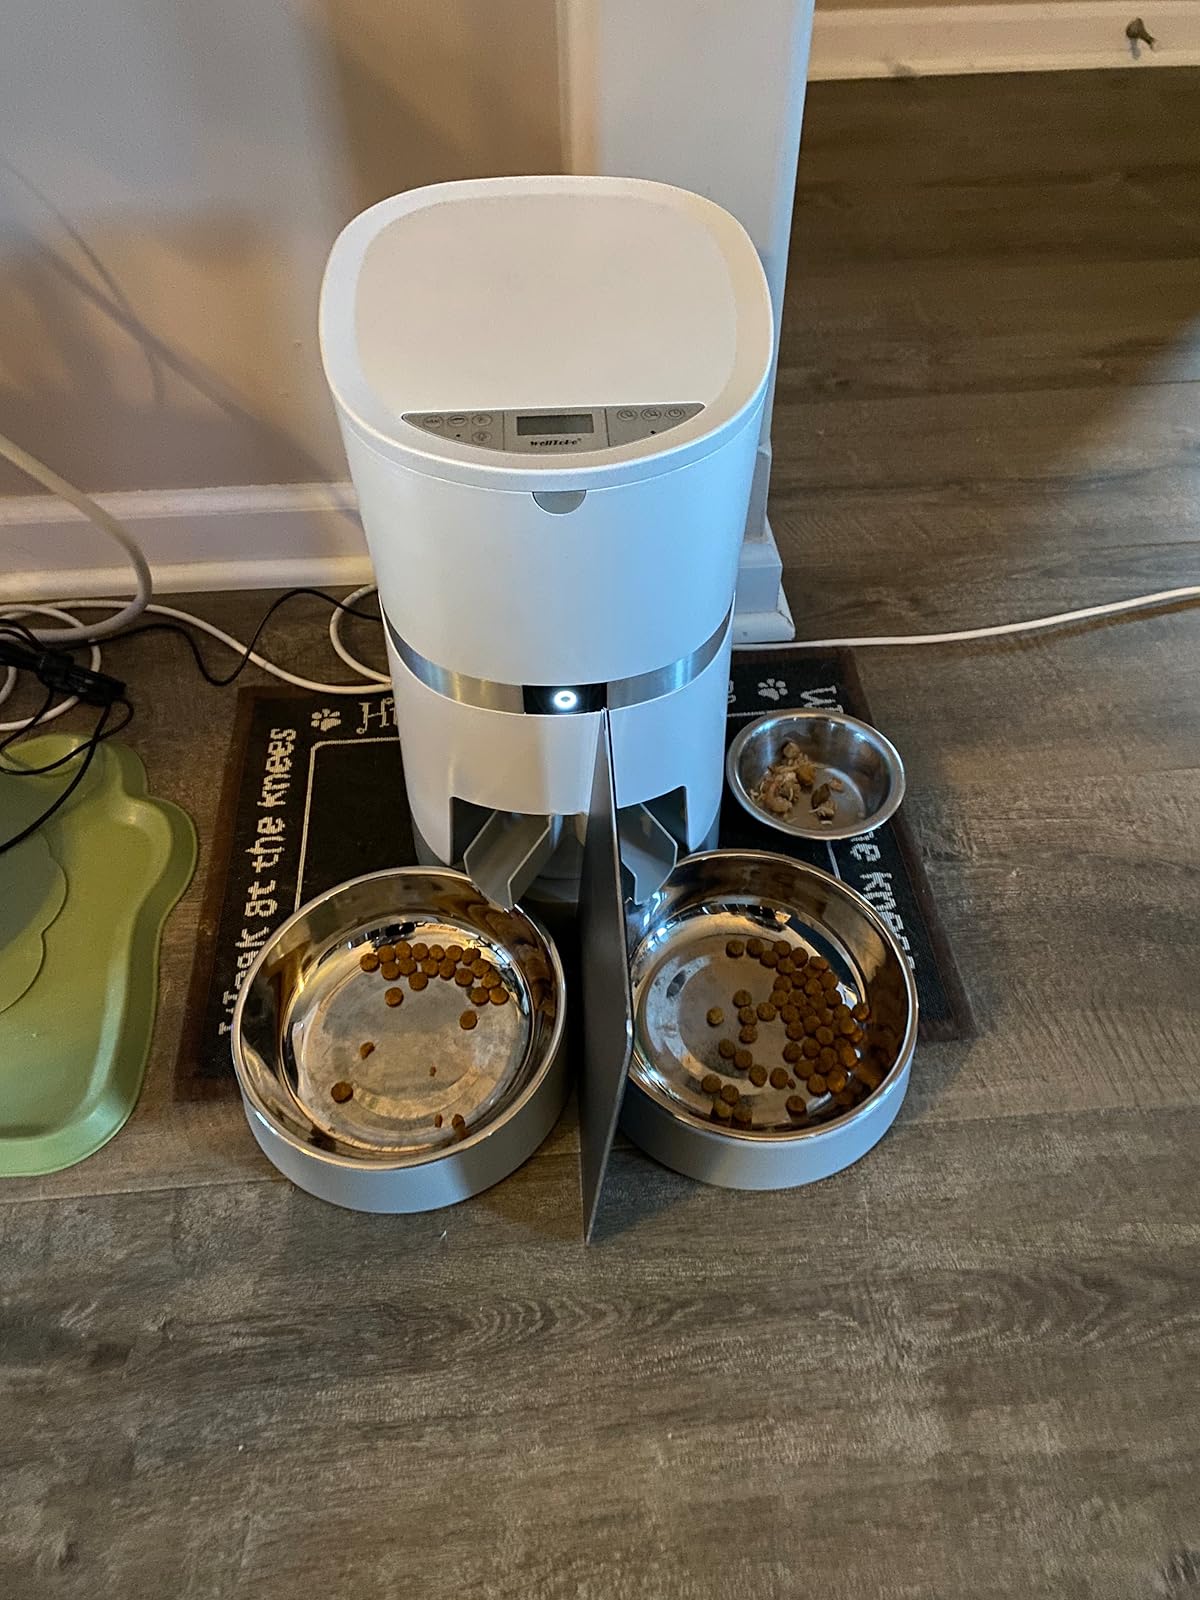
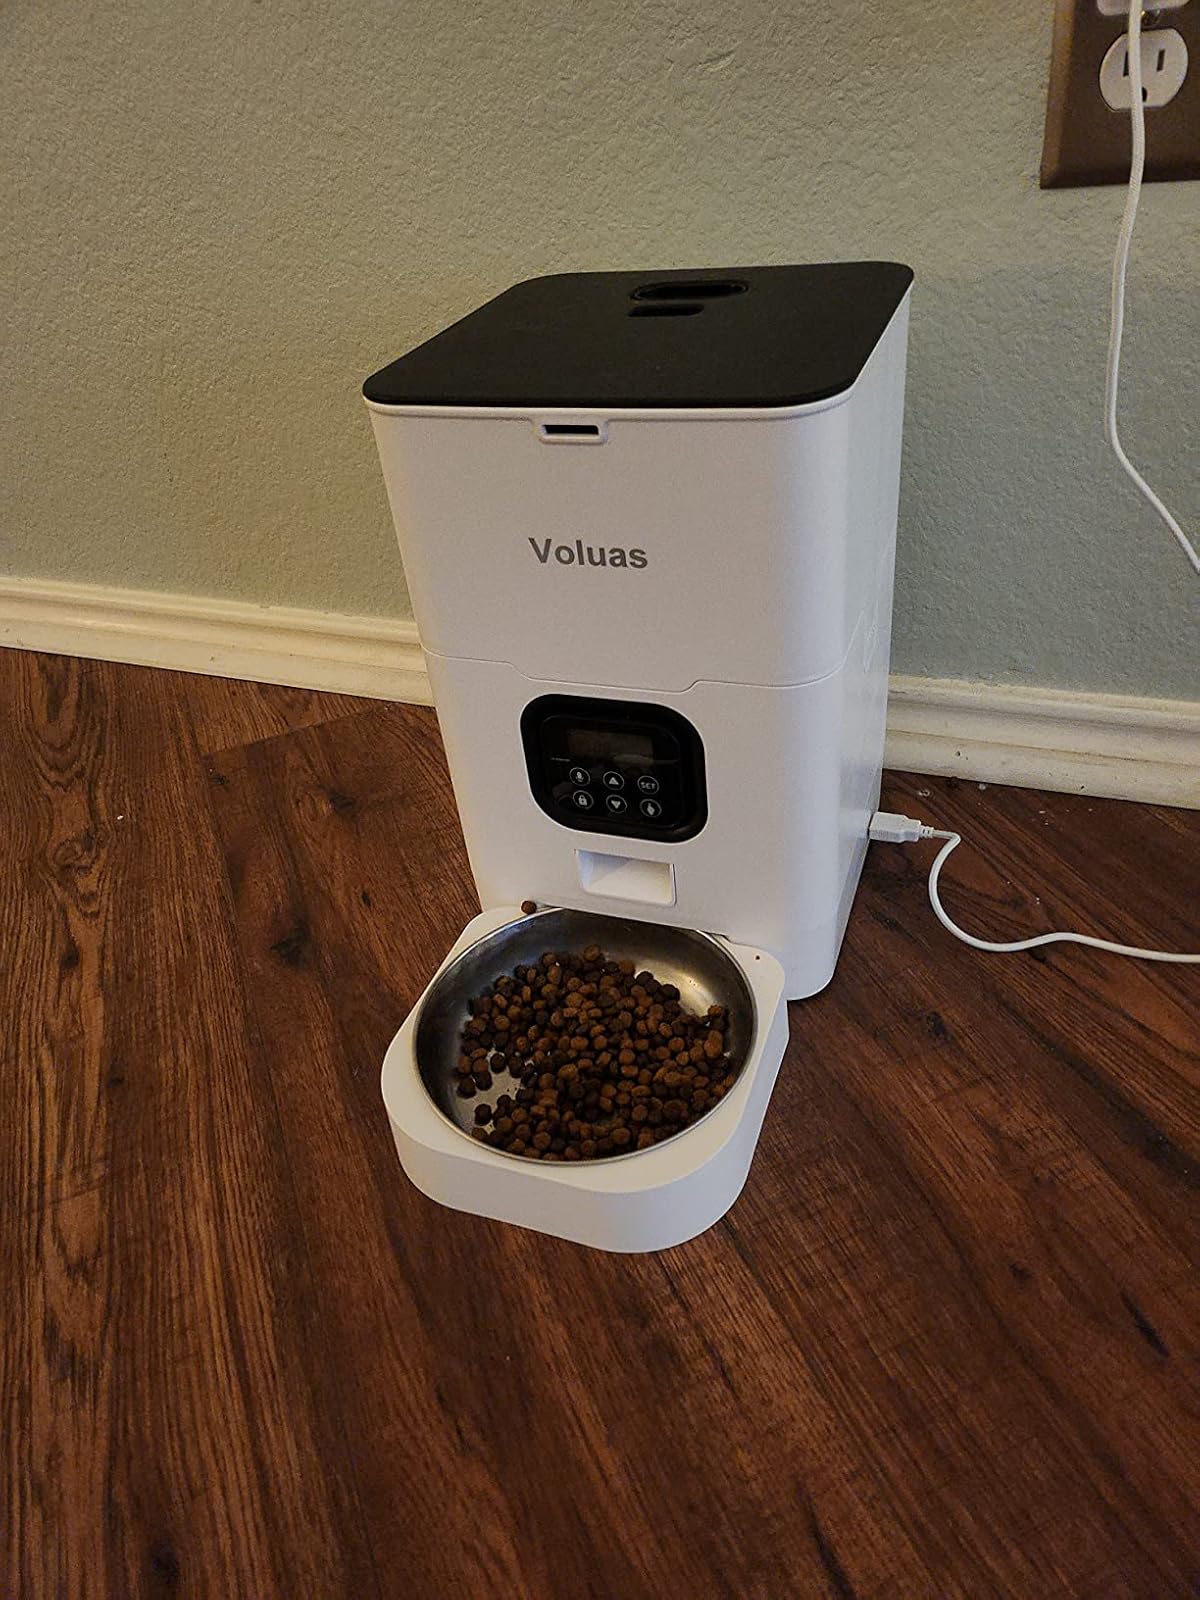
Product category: items_feeder
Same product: no